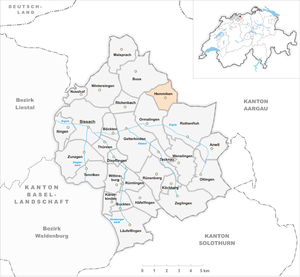
Hemmiken est une commune suisse du canton de Bâle-Campagne, située dans le district de Sissach.